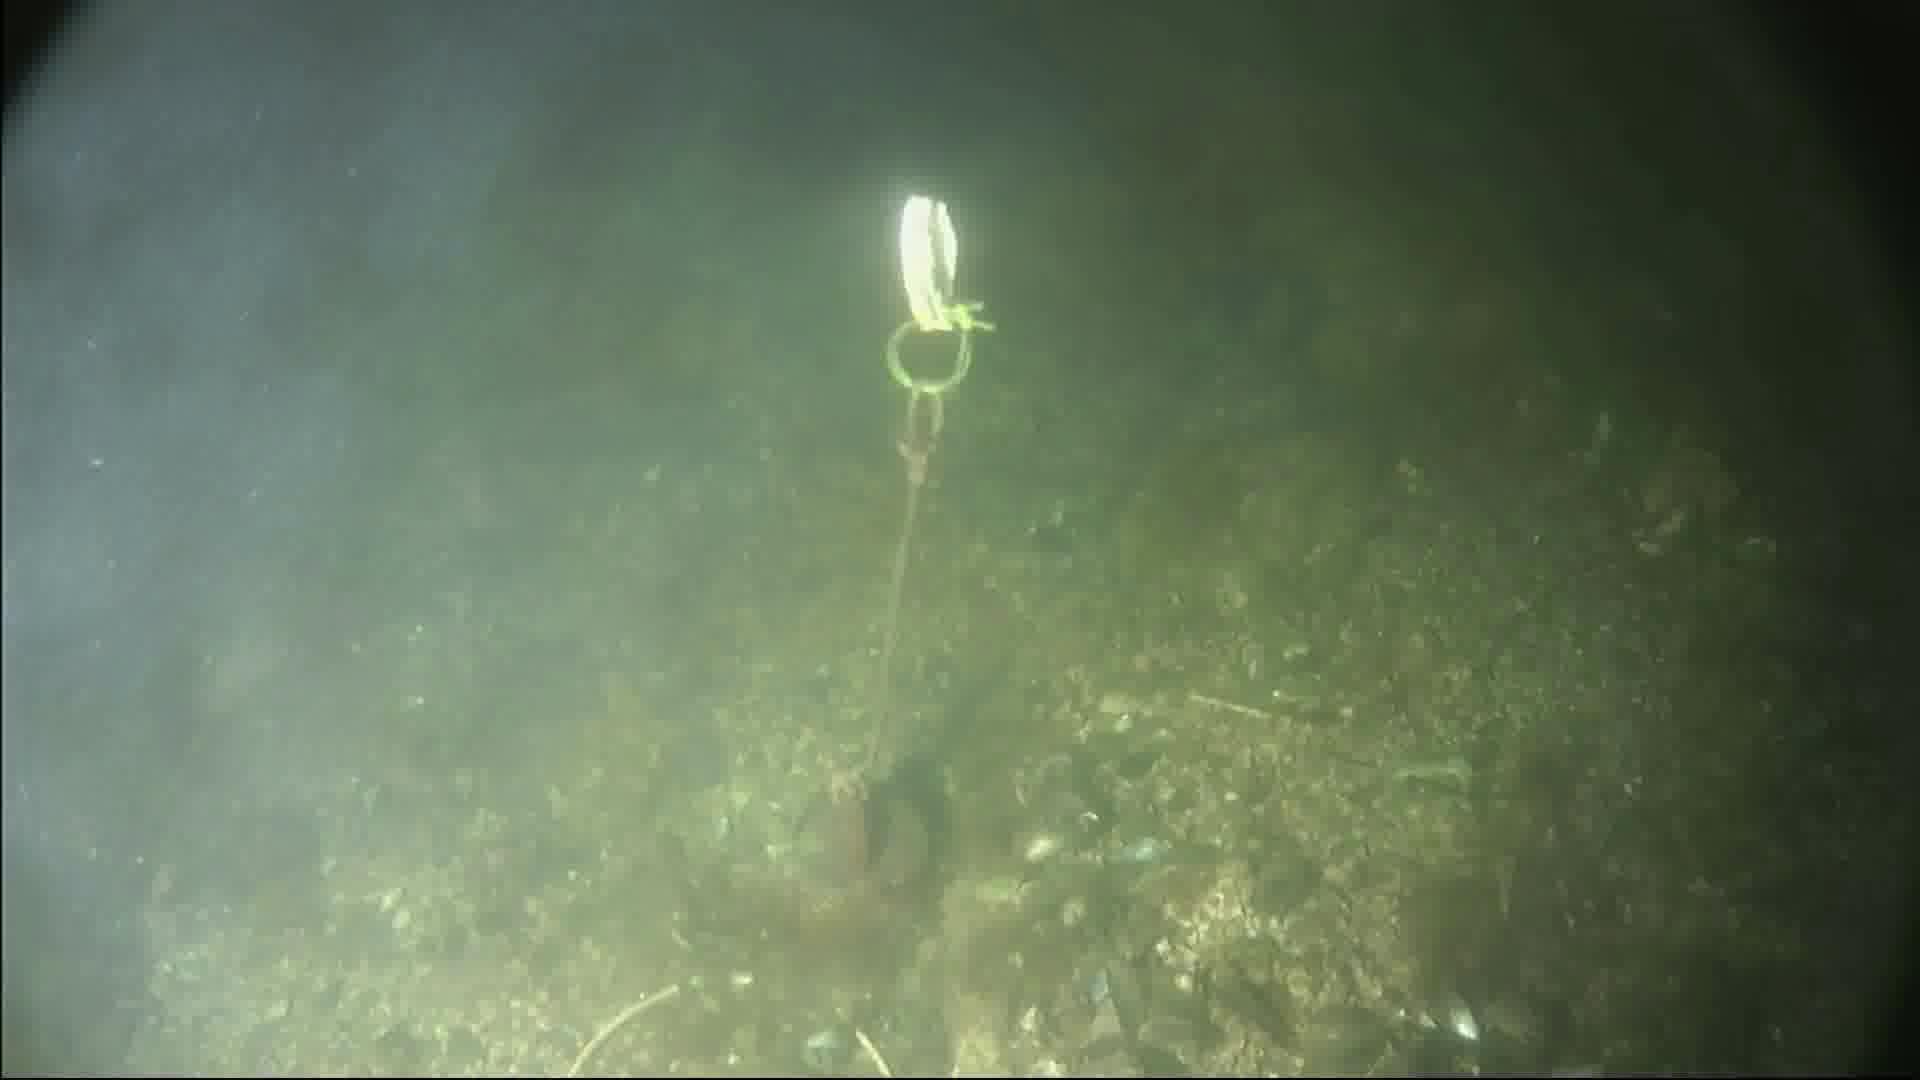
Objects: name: crab